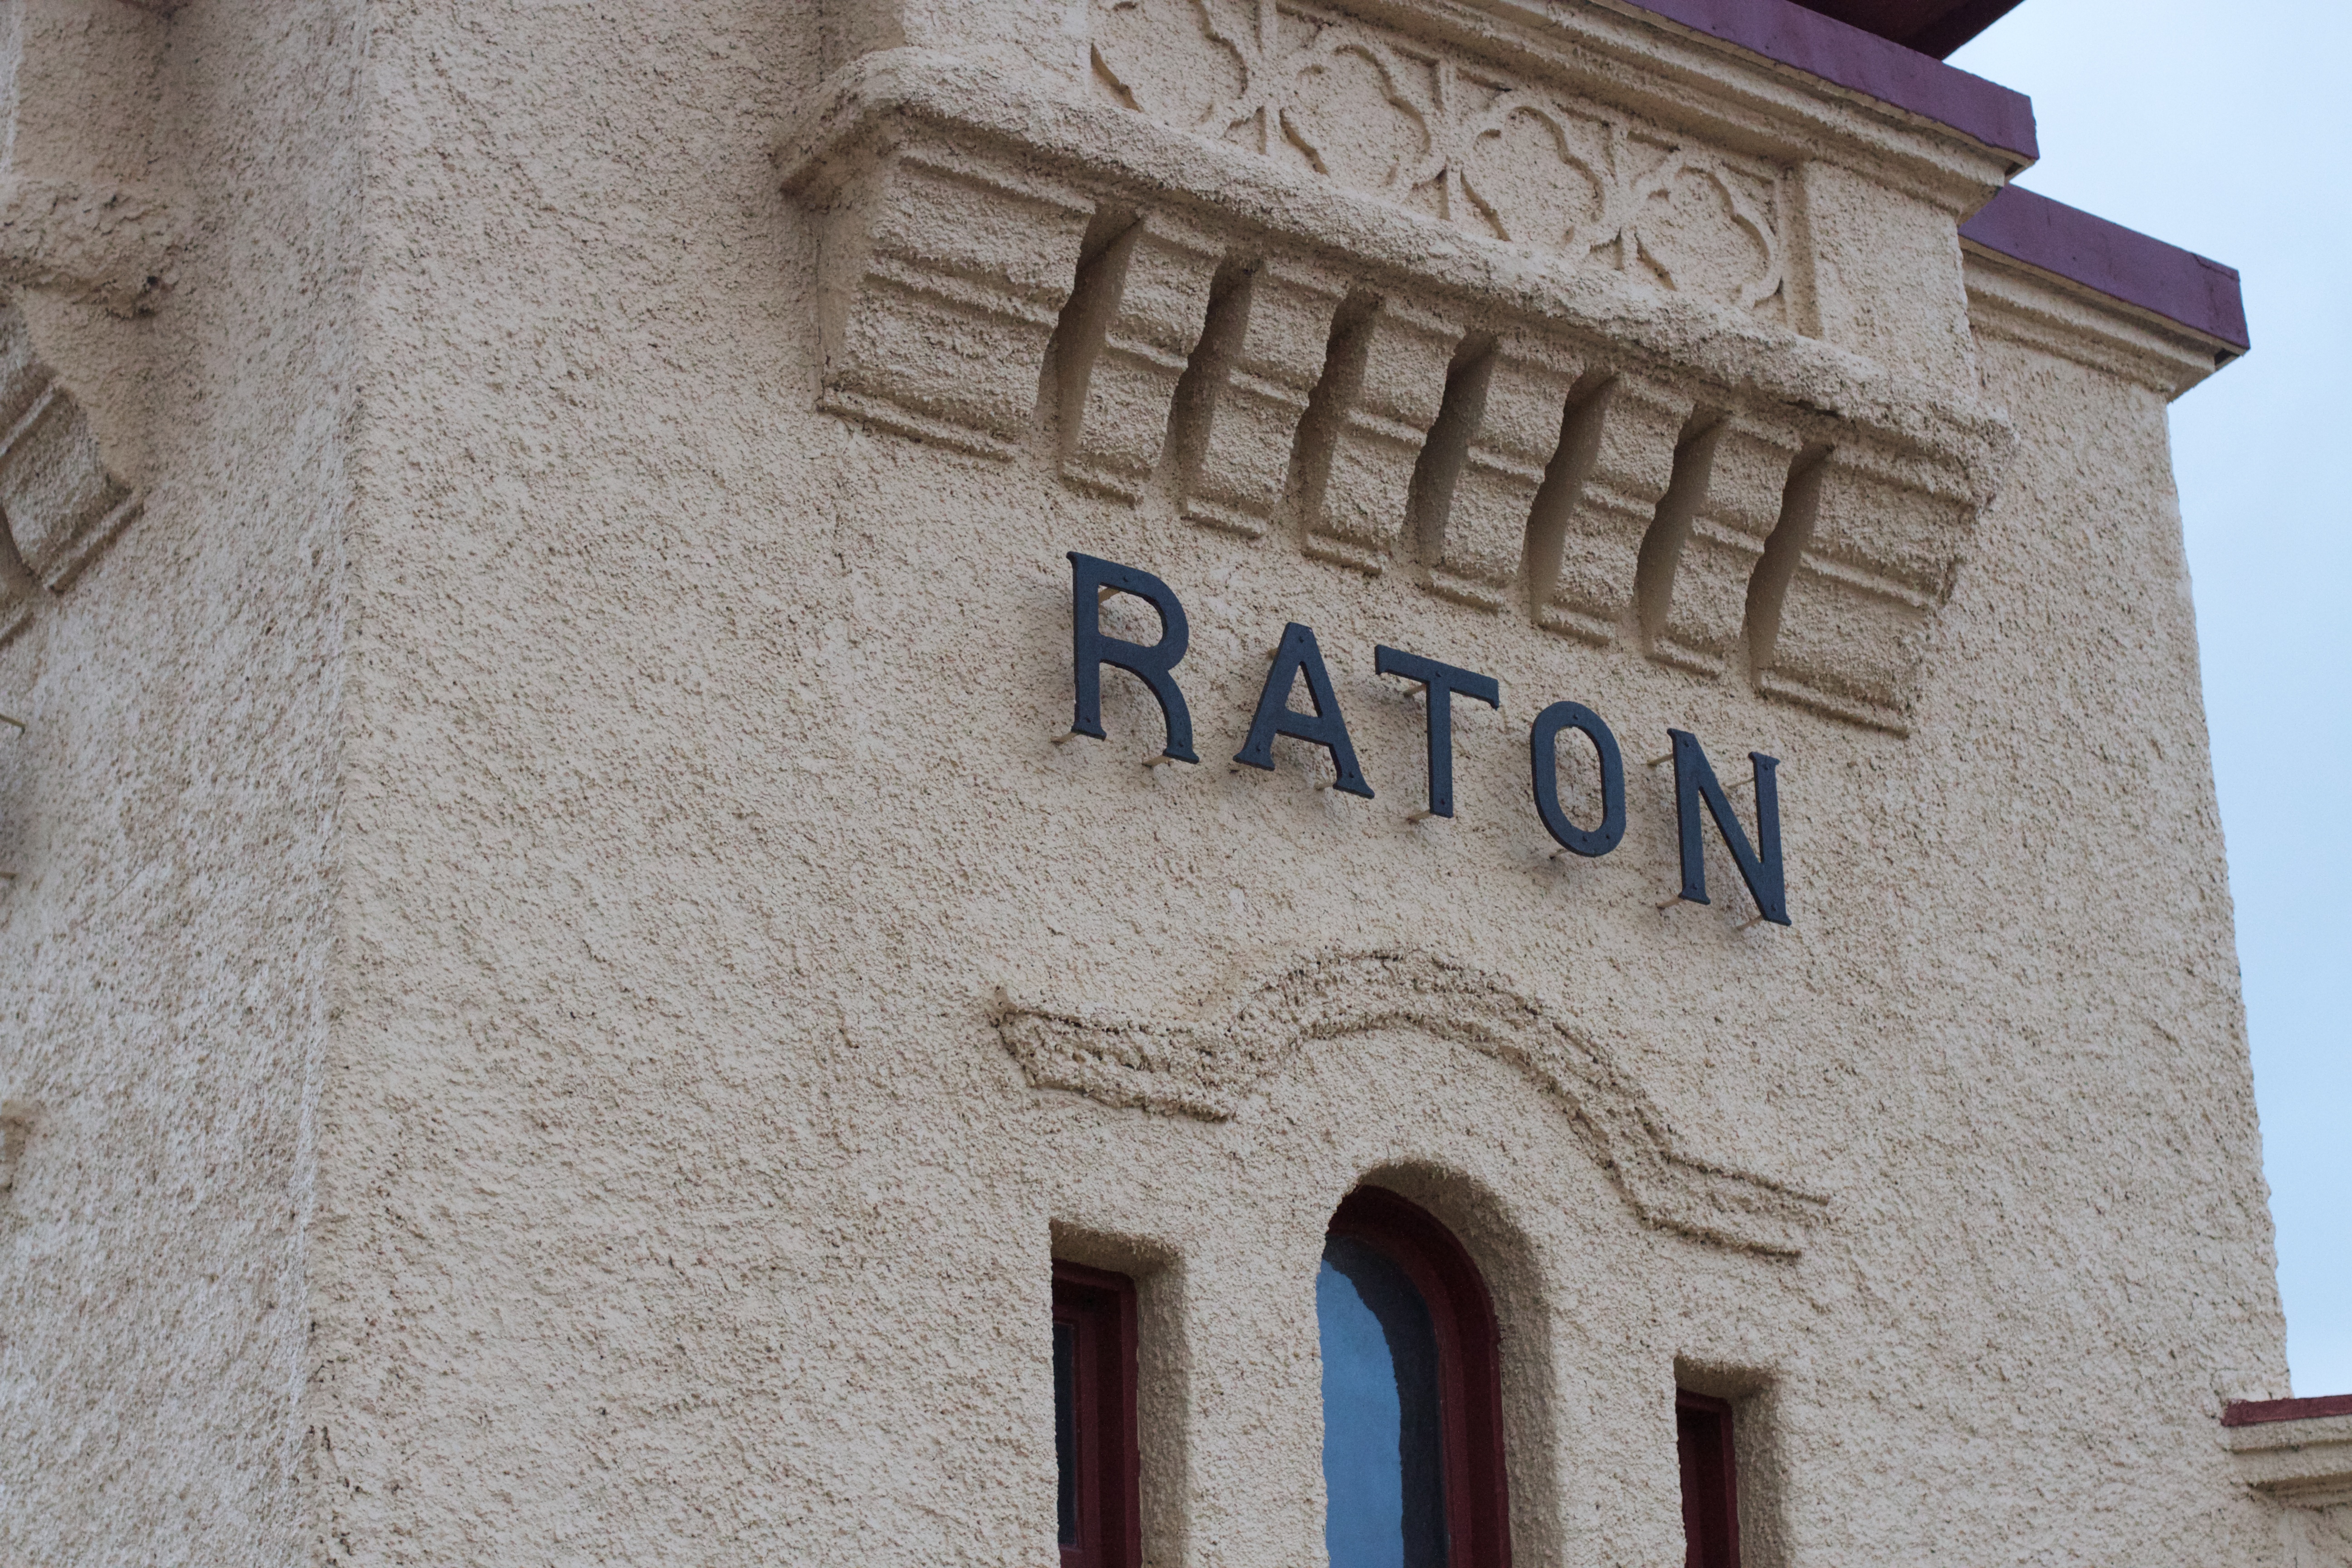
architecture, facade, temple, history, raildog, ancient history